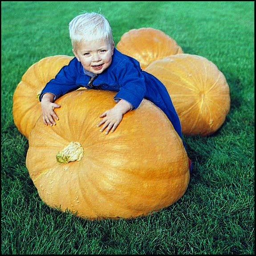
pumpkin is the the one you want if you are shoot to break a record .